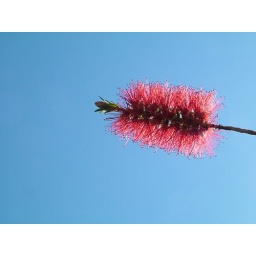
red flowers against the glorious blue sky